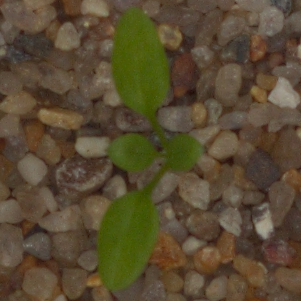
Label: common_chickweed